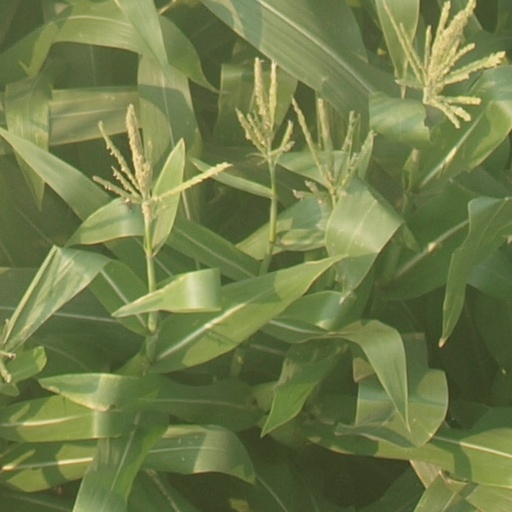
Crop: maize; corn